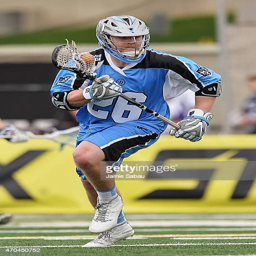
person controls the ball against lacrosse team